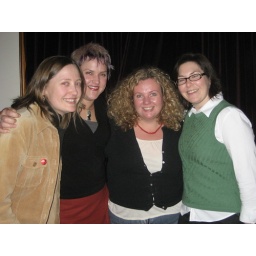
girls night out at syracuse wine bar and restaurant in melbourne